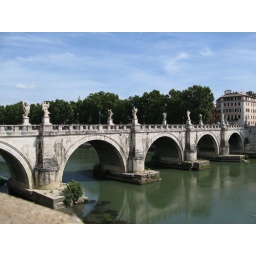
The bridge over the river Tiber leading to the Vatican. Not much else to say.